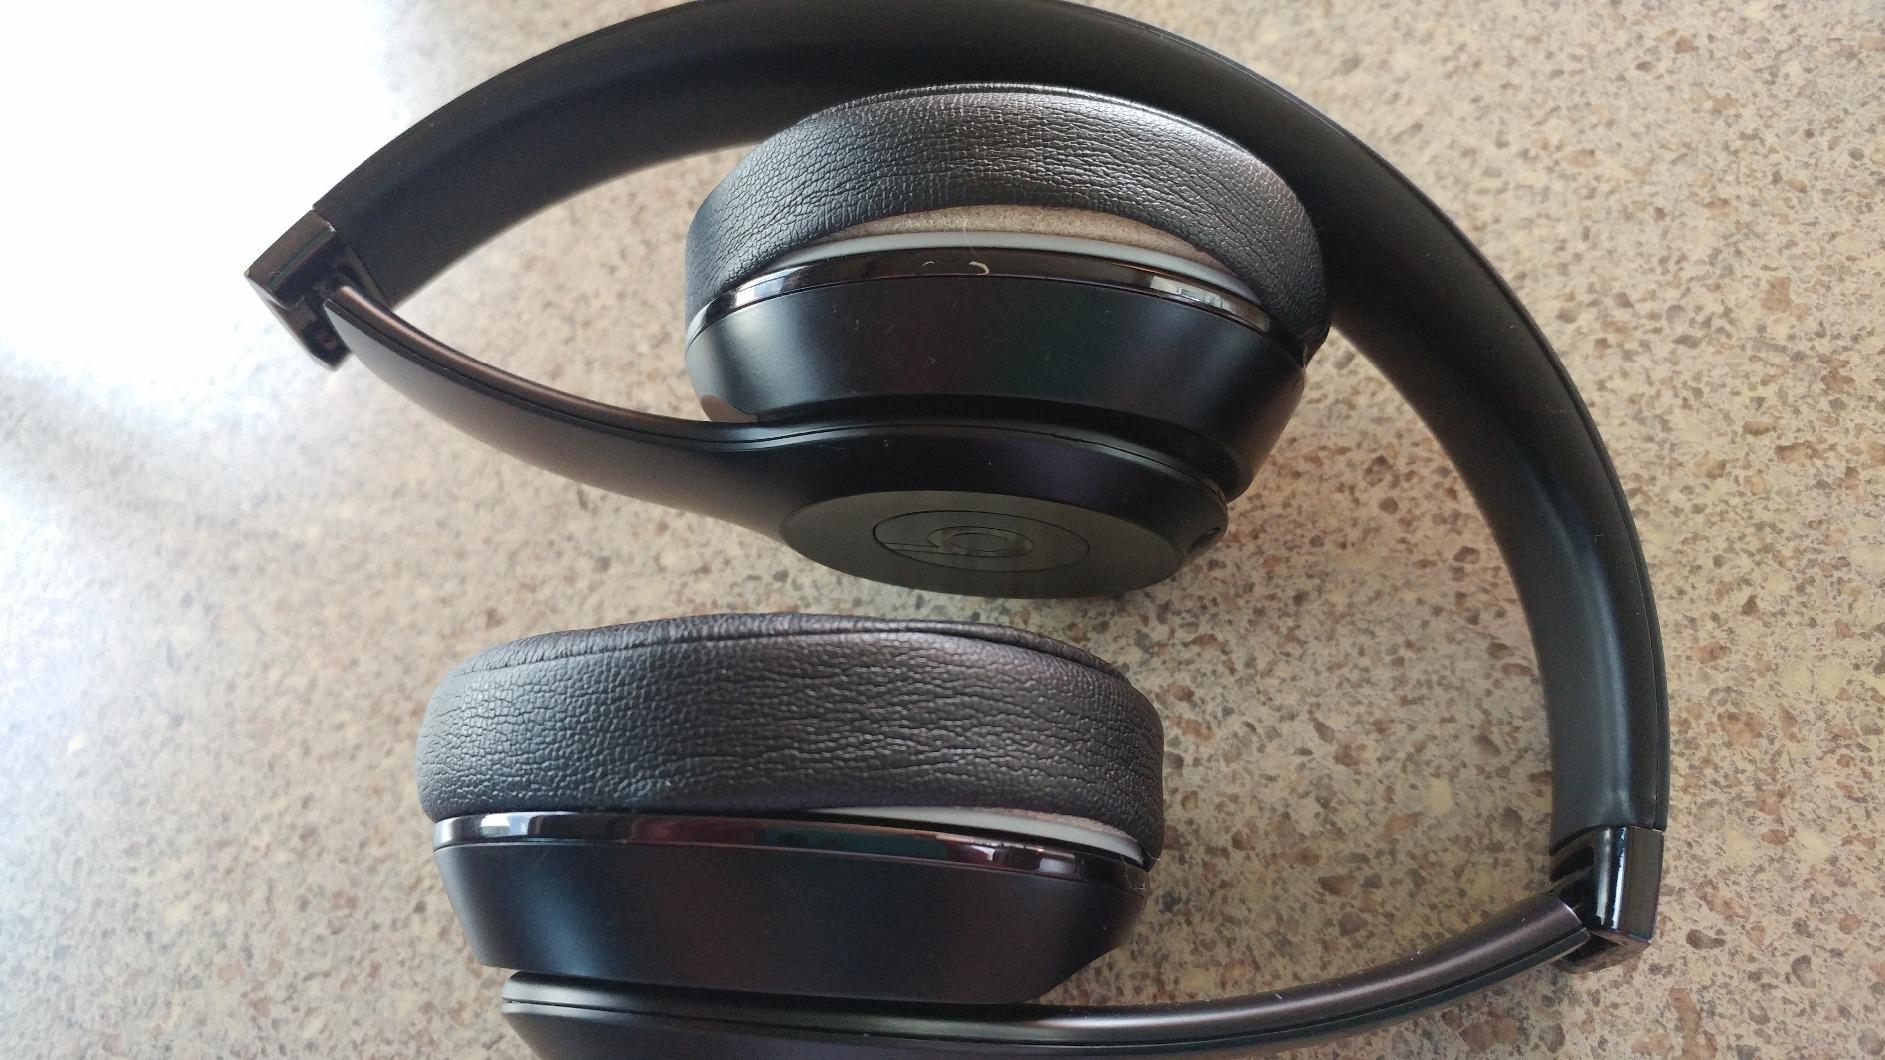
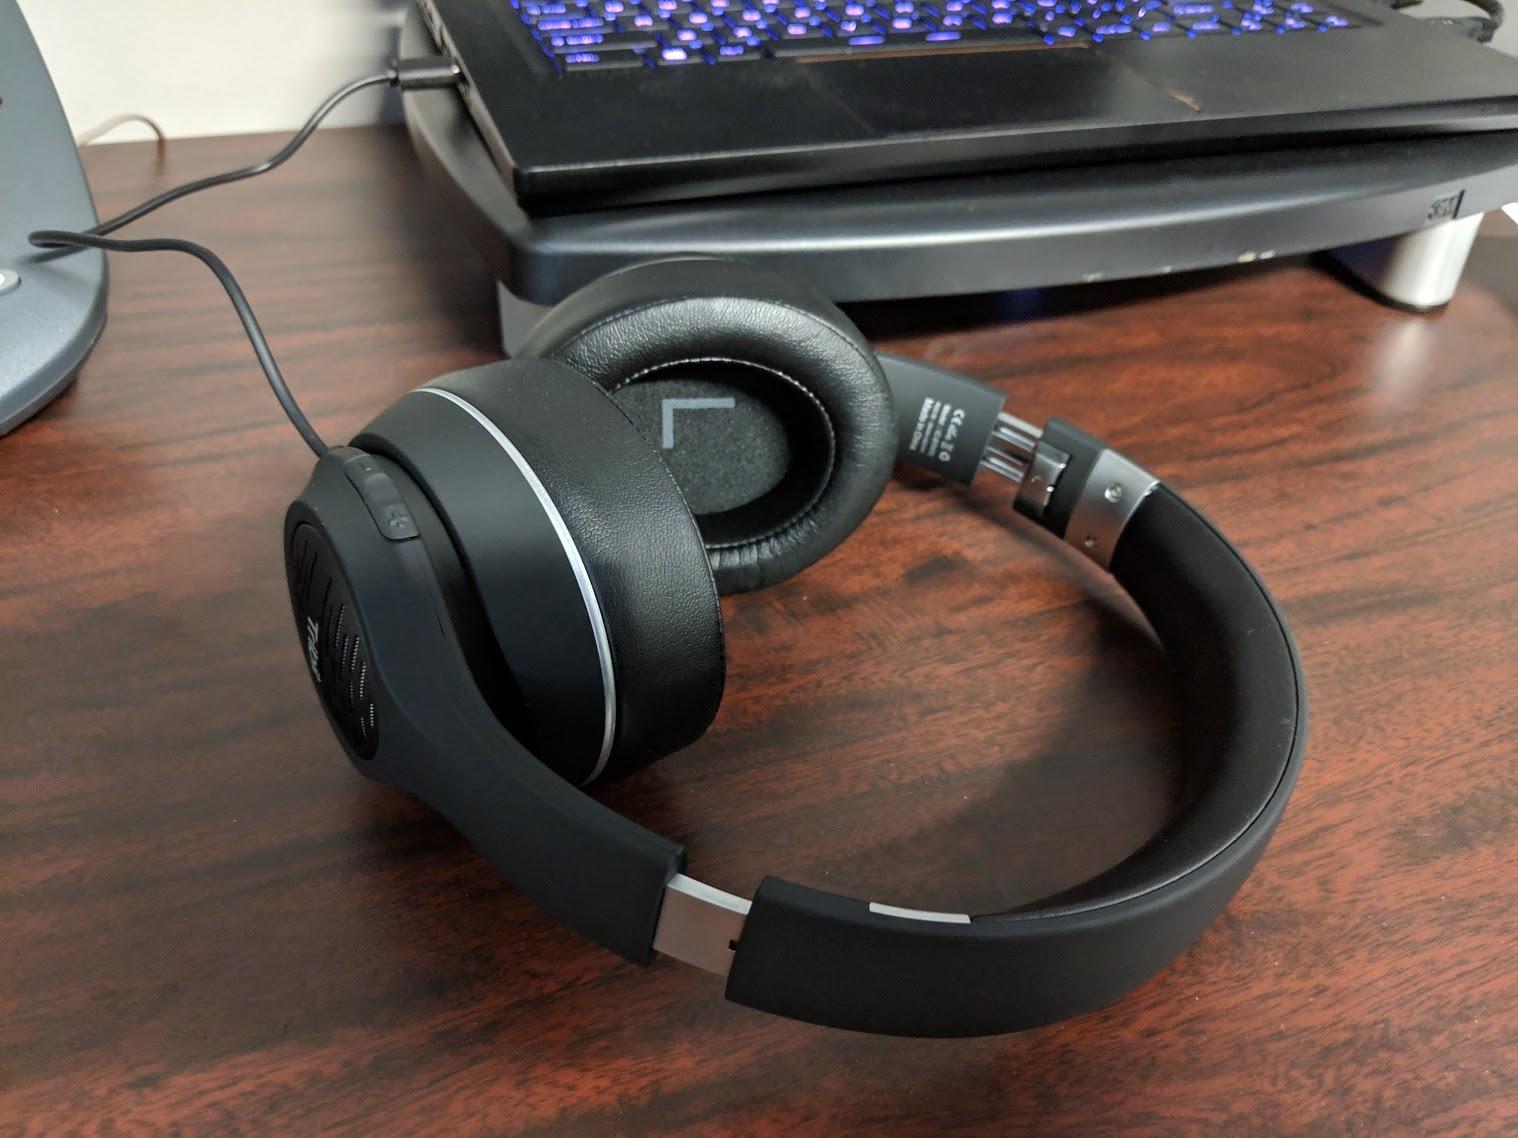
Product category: headphones
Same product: no